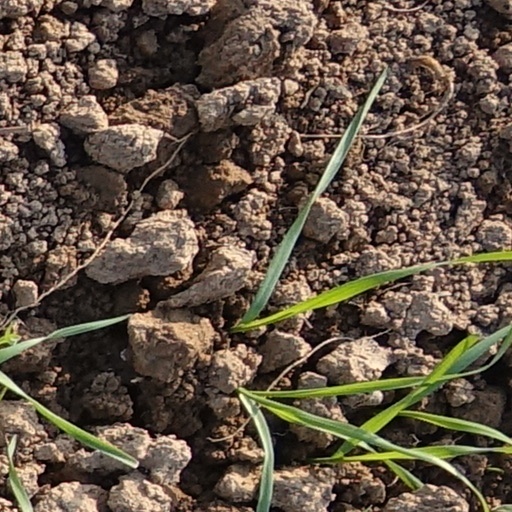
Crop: wheat